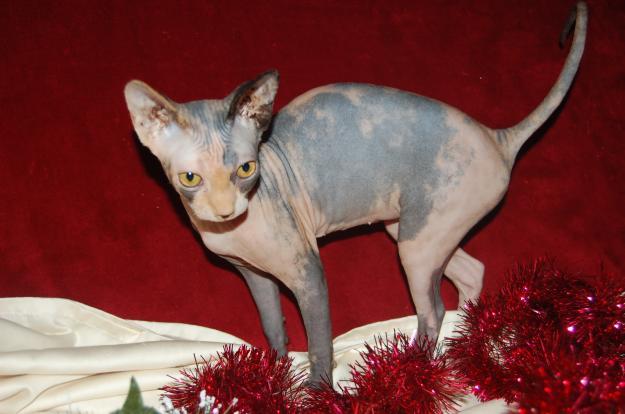
Breed: Sphynx